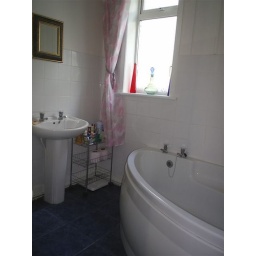
this bathroom is close to the master bedroom and features a toilet, sink and large bath with built in seat